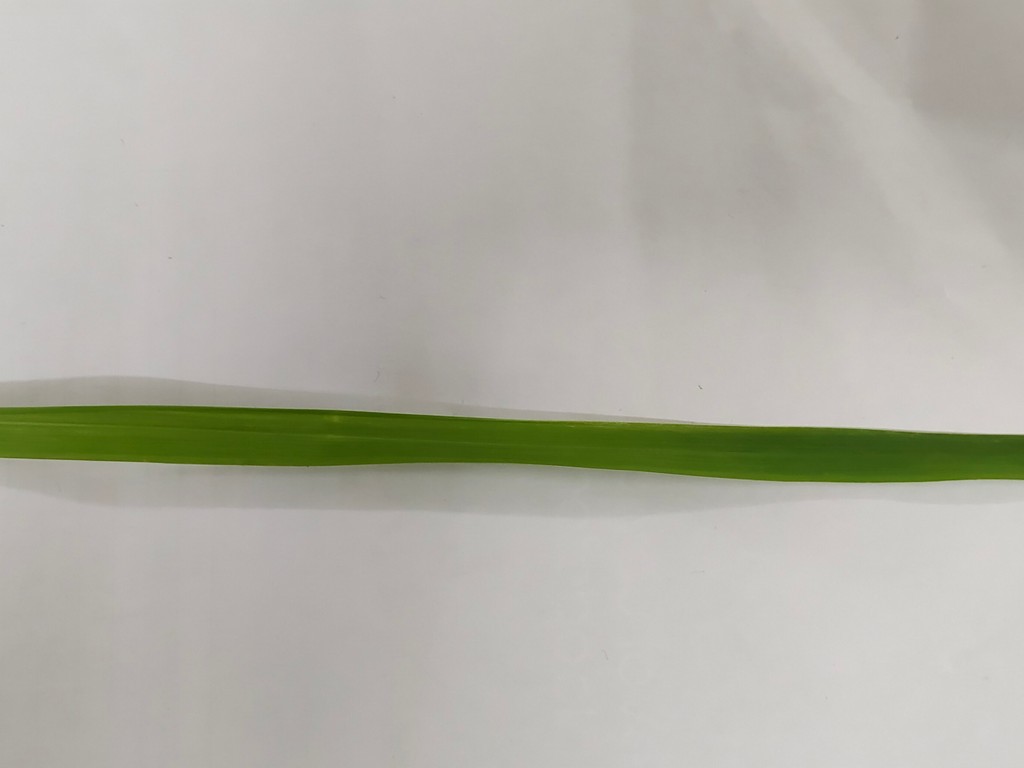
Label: Healthy